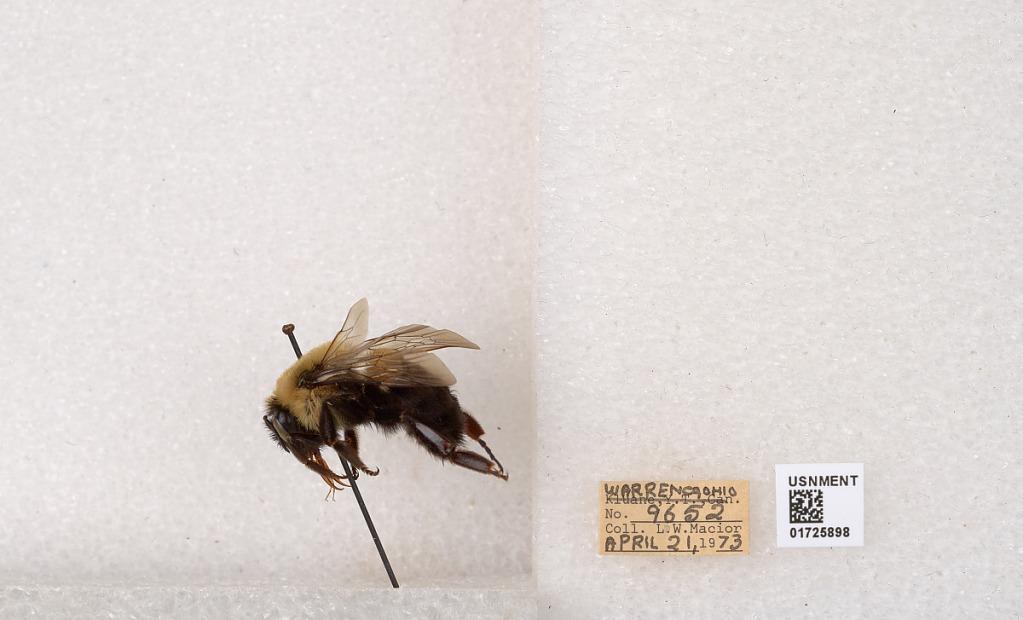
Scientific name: Bombus impatiens Cresson
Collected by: L. Macior
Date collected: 1973-4-21
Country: United States
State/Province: Ohio
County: Warren
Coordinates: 39.4276, -84.1668